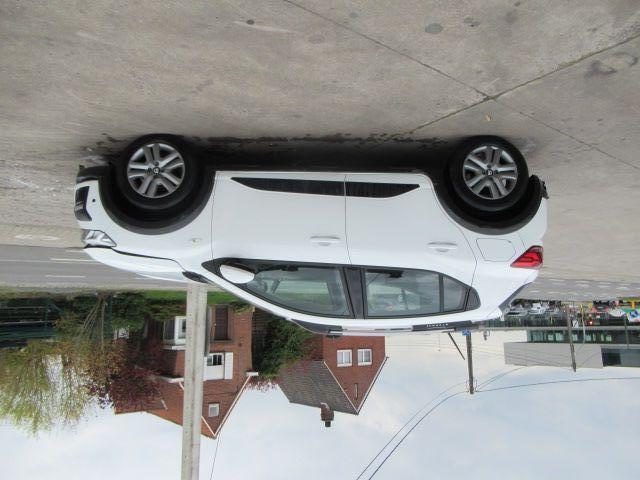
Aucun dommage détecté.
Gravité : aucun